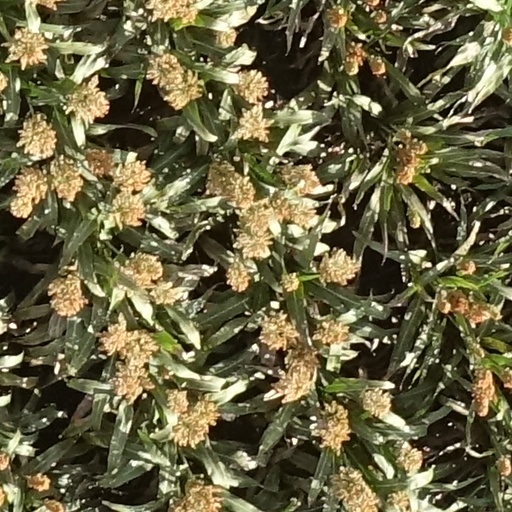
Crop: sorghum